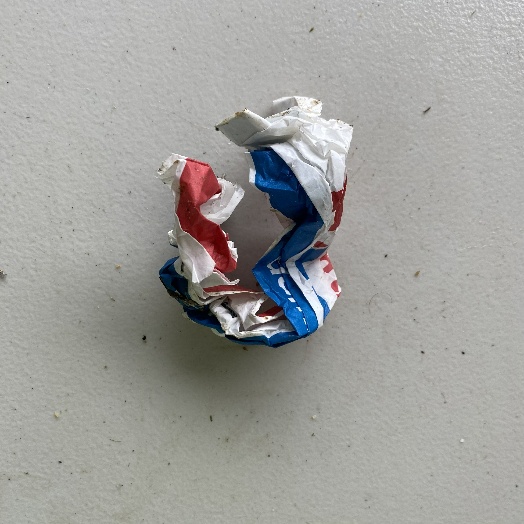
Label: Paper